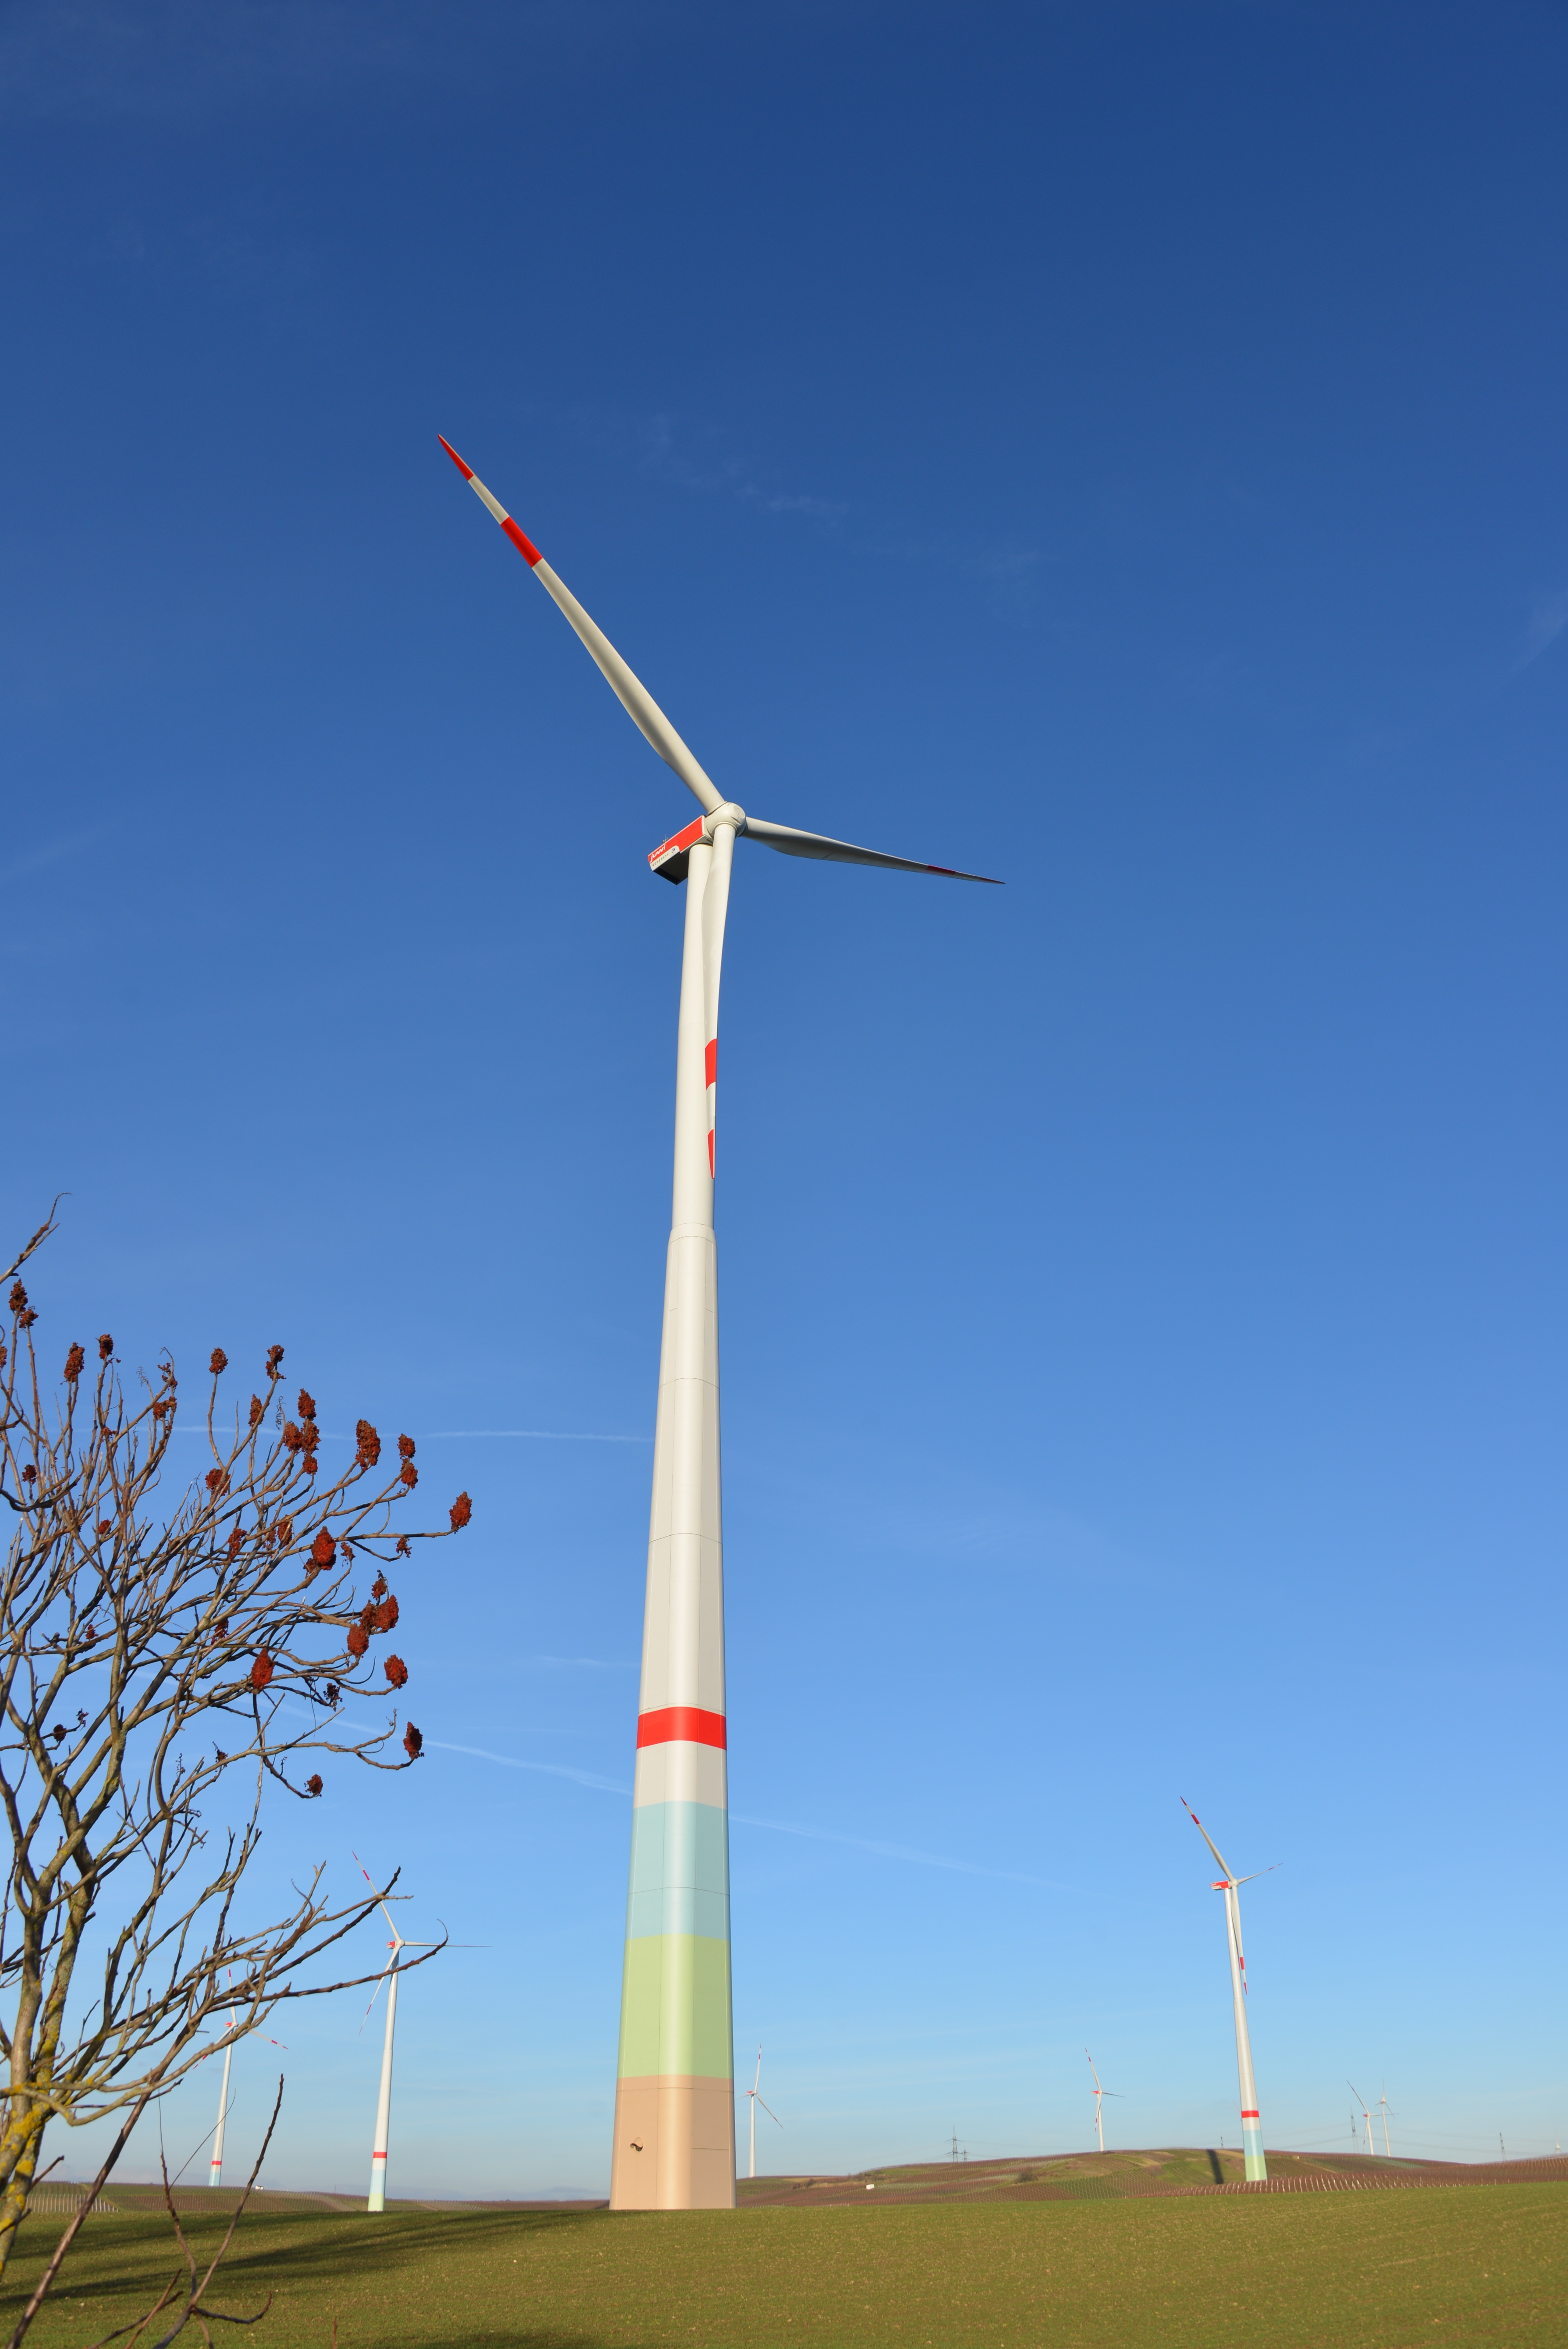
landscape, sky, field, meadow, windmill, wind, environment, machine, blue, wind turbine, pinwheel, wind energy, energy, eco, wind power, current, mill, wind farm, rotor, renewable energy, propeller, power generation, wind park, forward, eco energy, environmental technology, winkrafftanlage